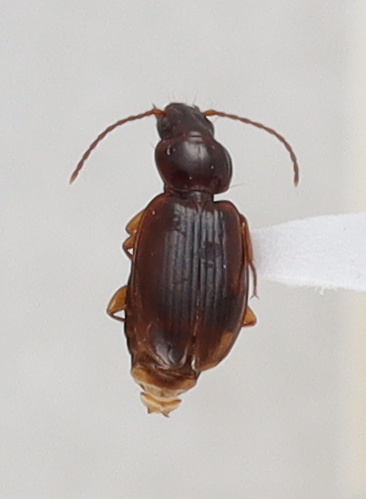
Scientific name: Trechus obtusus
Plot: 2
Trap: W
Collected: 20190925